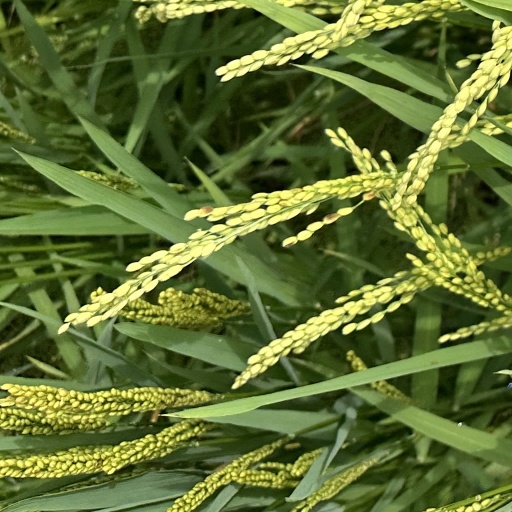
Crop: rice